Maritime republics

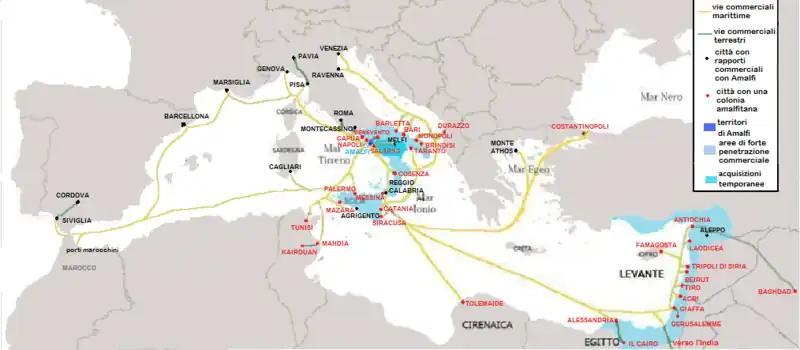
Expansion and trade of Amalfi

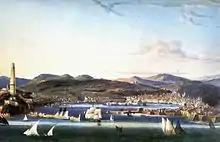
Panorama of Genoa and its port in a nineteenth-century aquatint

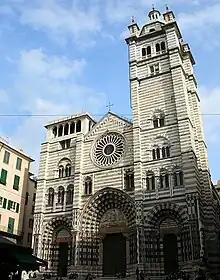
The Genoa Cathedral, built between the 12th and 14th centuries

Amalfi, the first maritime republic to reach a leading importance, acquired "de facto" independence from the Duchy of Naples in 839. That year, Sicard of Benevento, during a war against the Byzantines, conquered the city, and deported the population. When he died in a palace conspiracy, the Amalfi people rebelled, drove out the Lombard garrison and formed the free republic of Amalfi. The people of Amalfi were governed by a republican order governed by "comites", under which the "praefecturii" were in charge until 945, when Mastalus II assumed power and proclaimed himself duke.